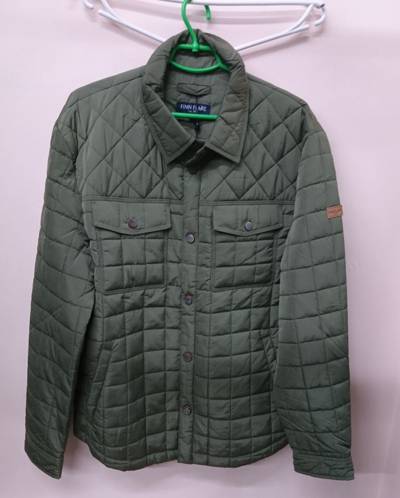
Waste category: clothes